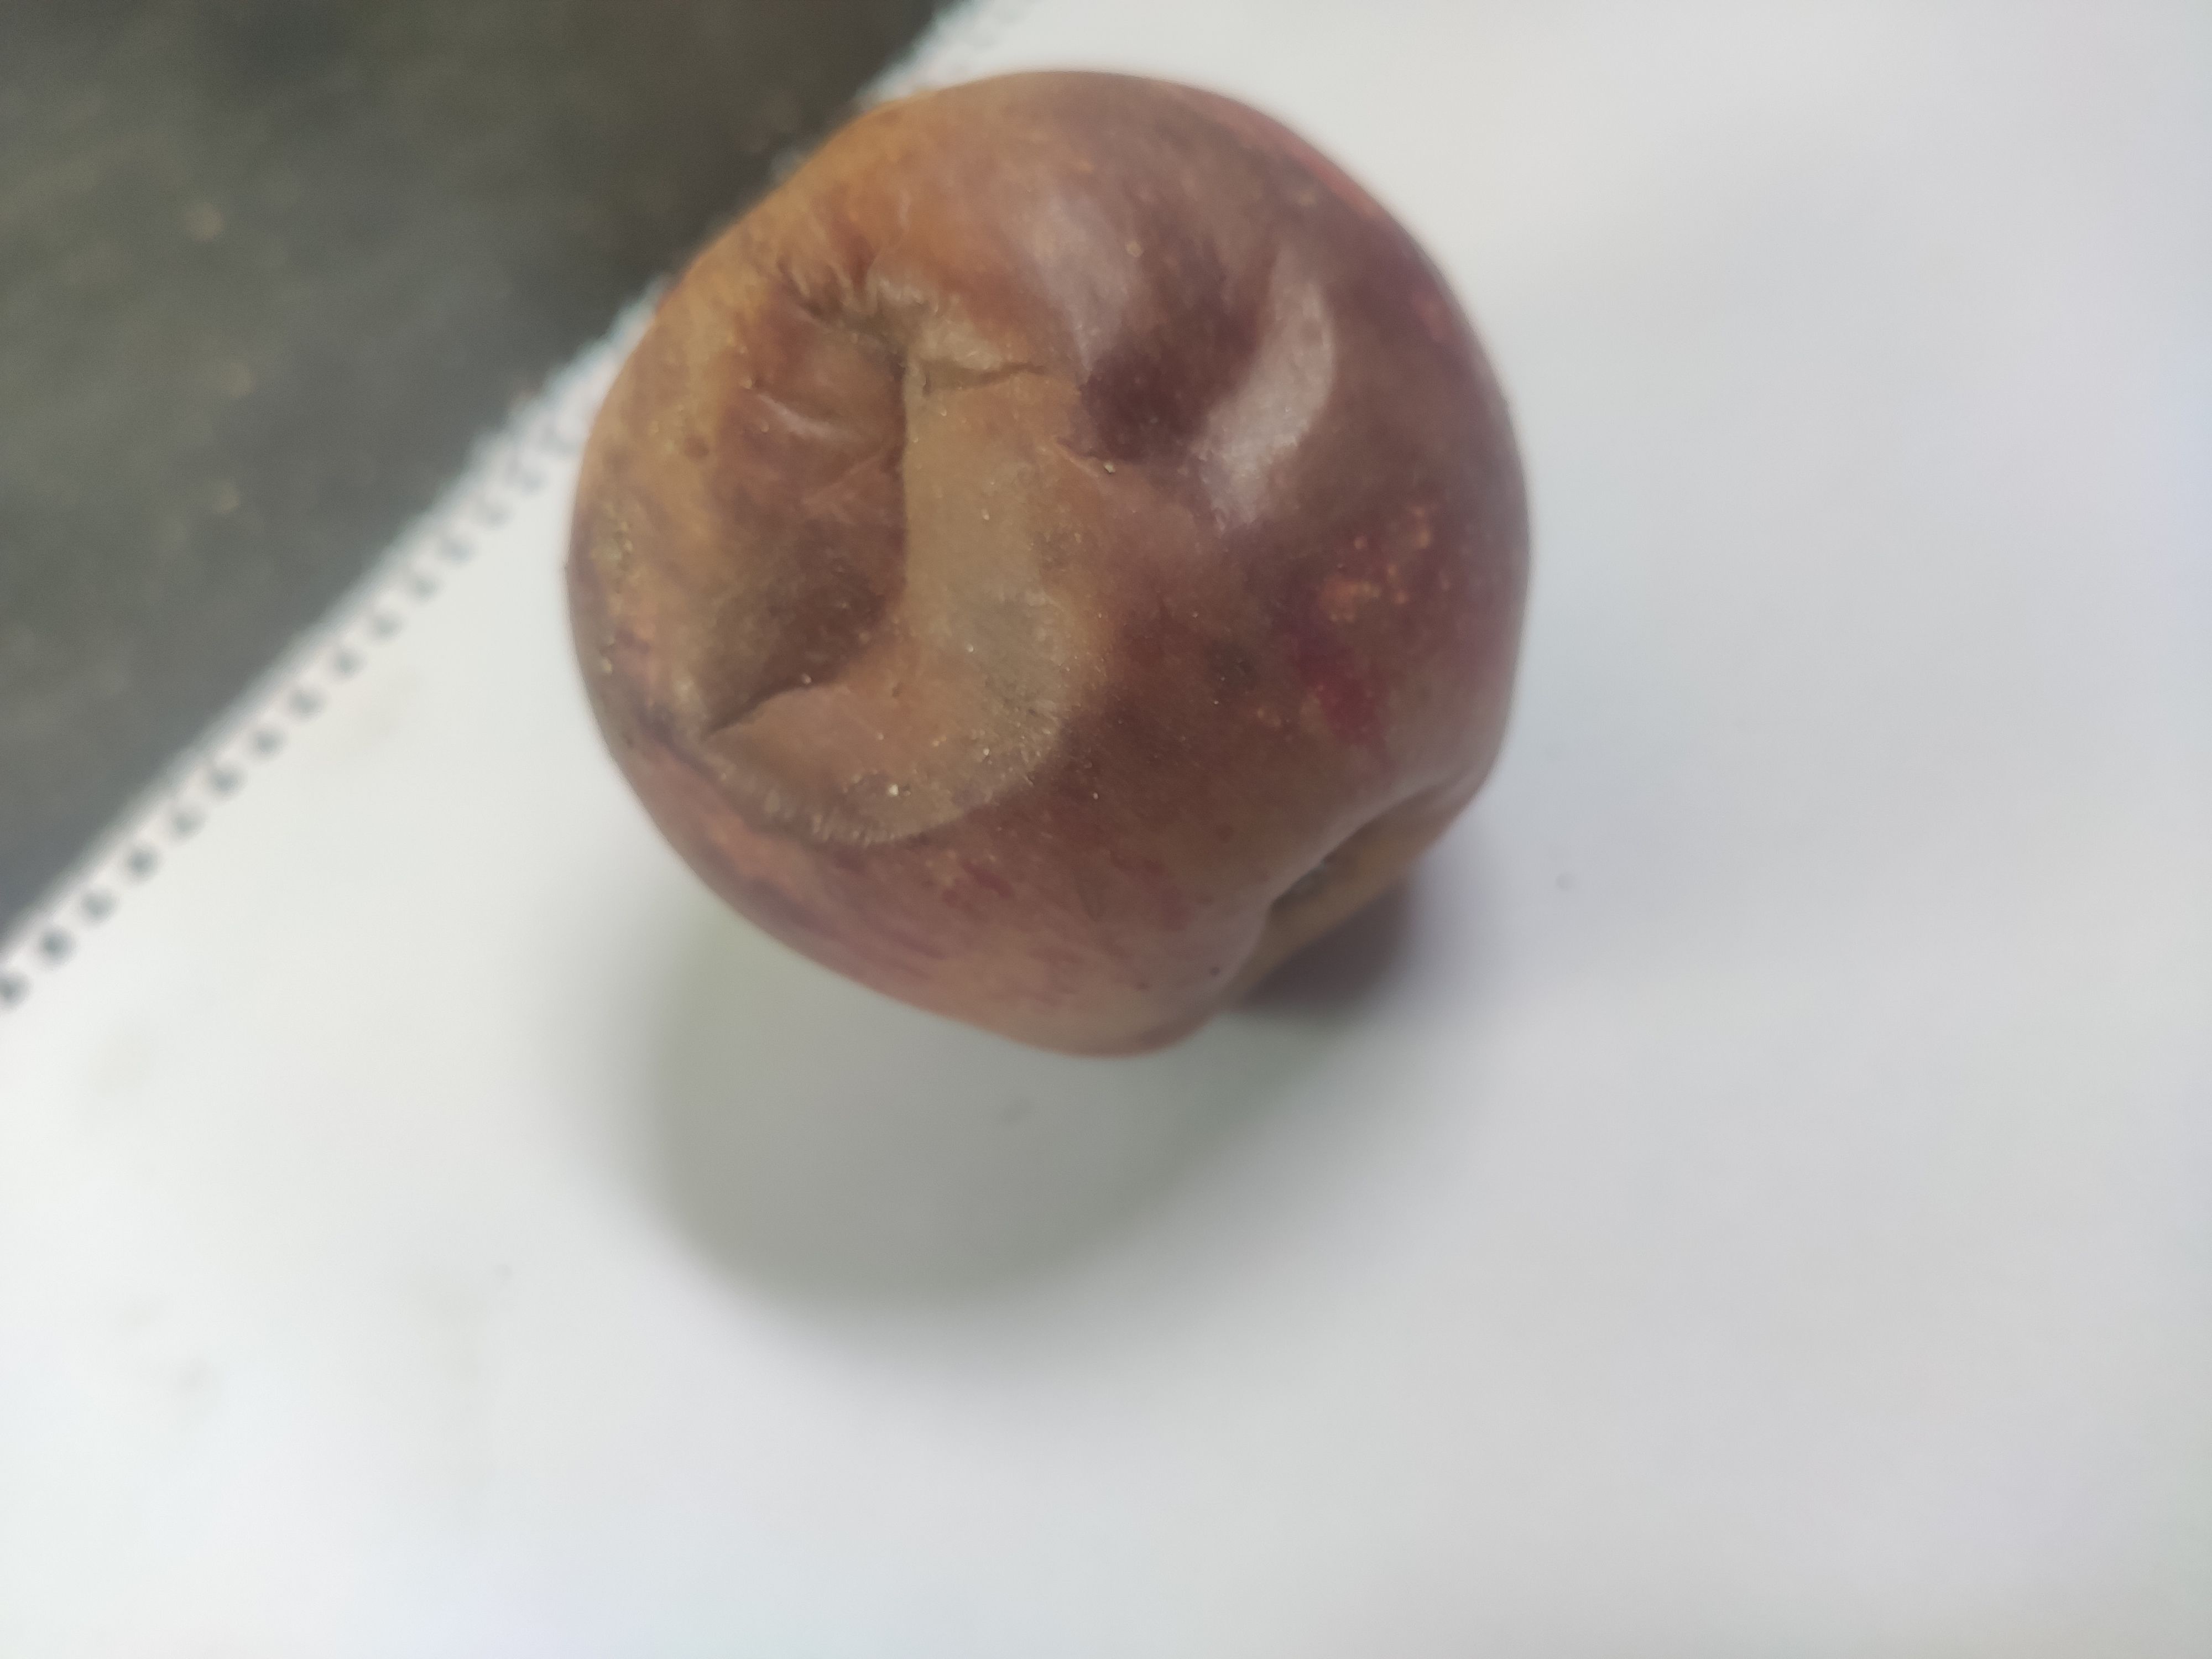
Fruit: apple
Grade: 3rd-grade